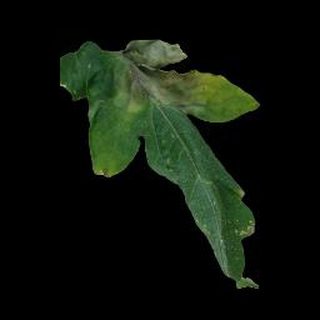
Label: tomato_late_blight